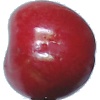
Label: Cherry 2